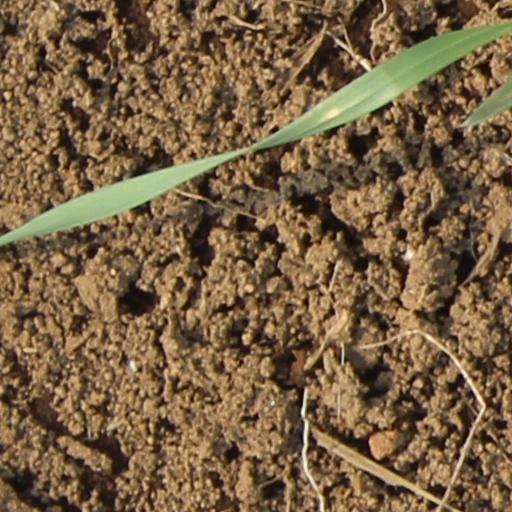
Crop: wheat